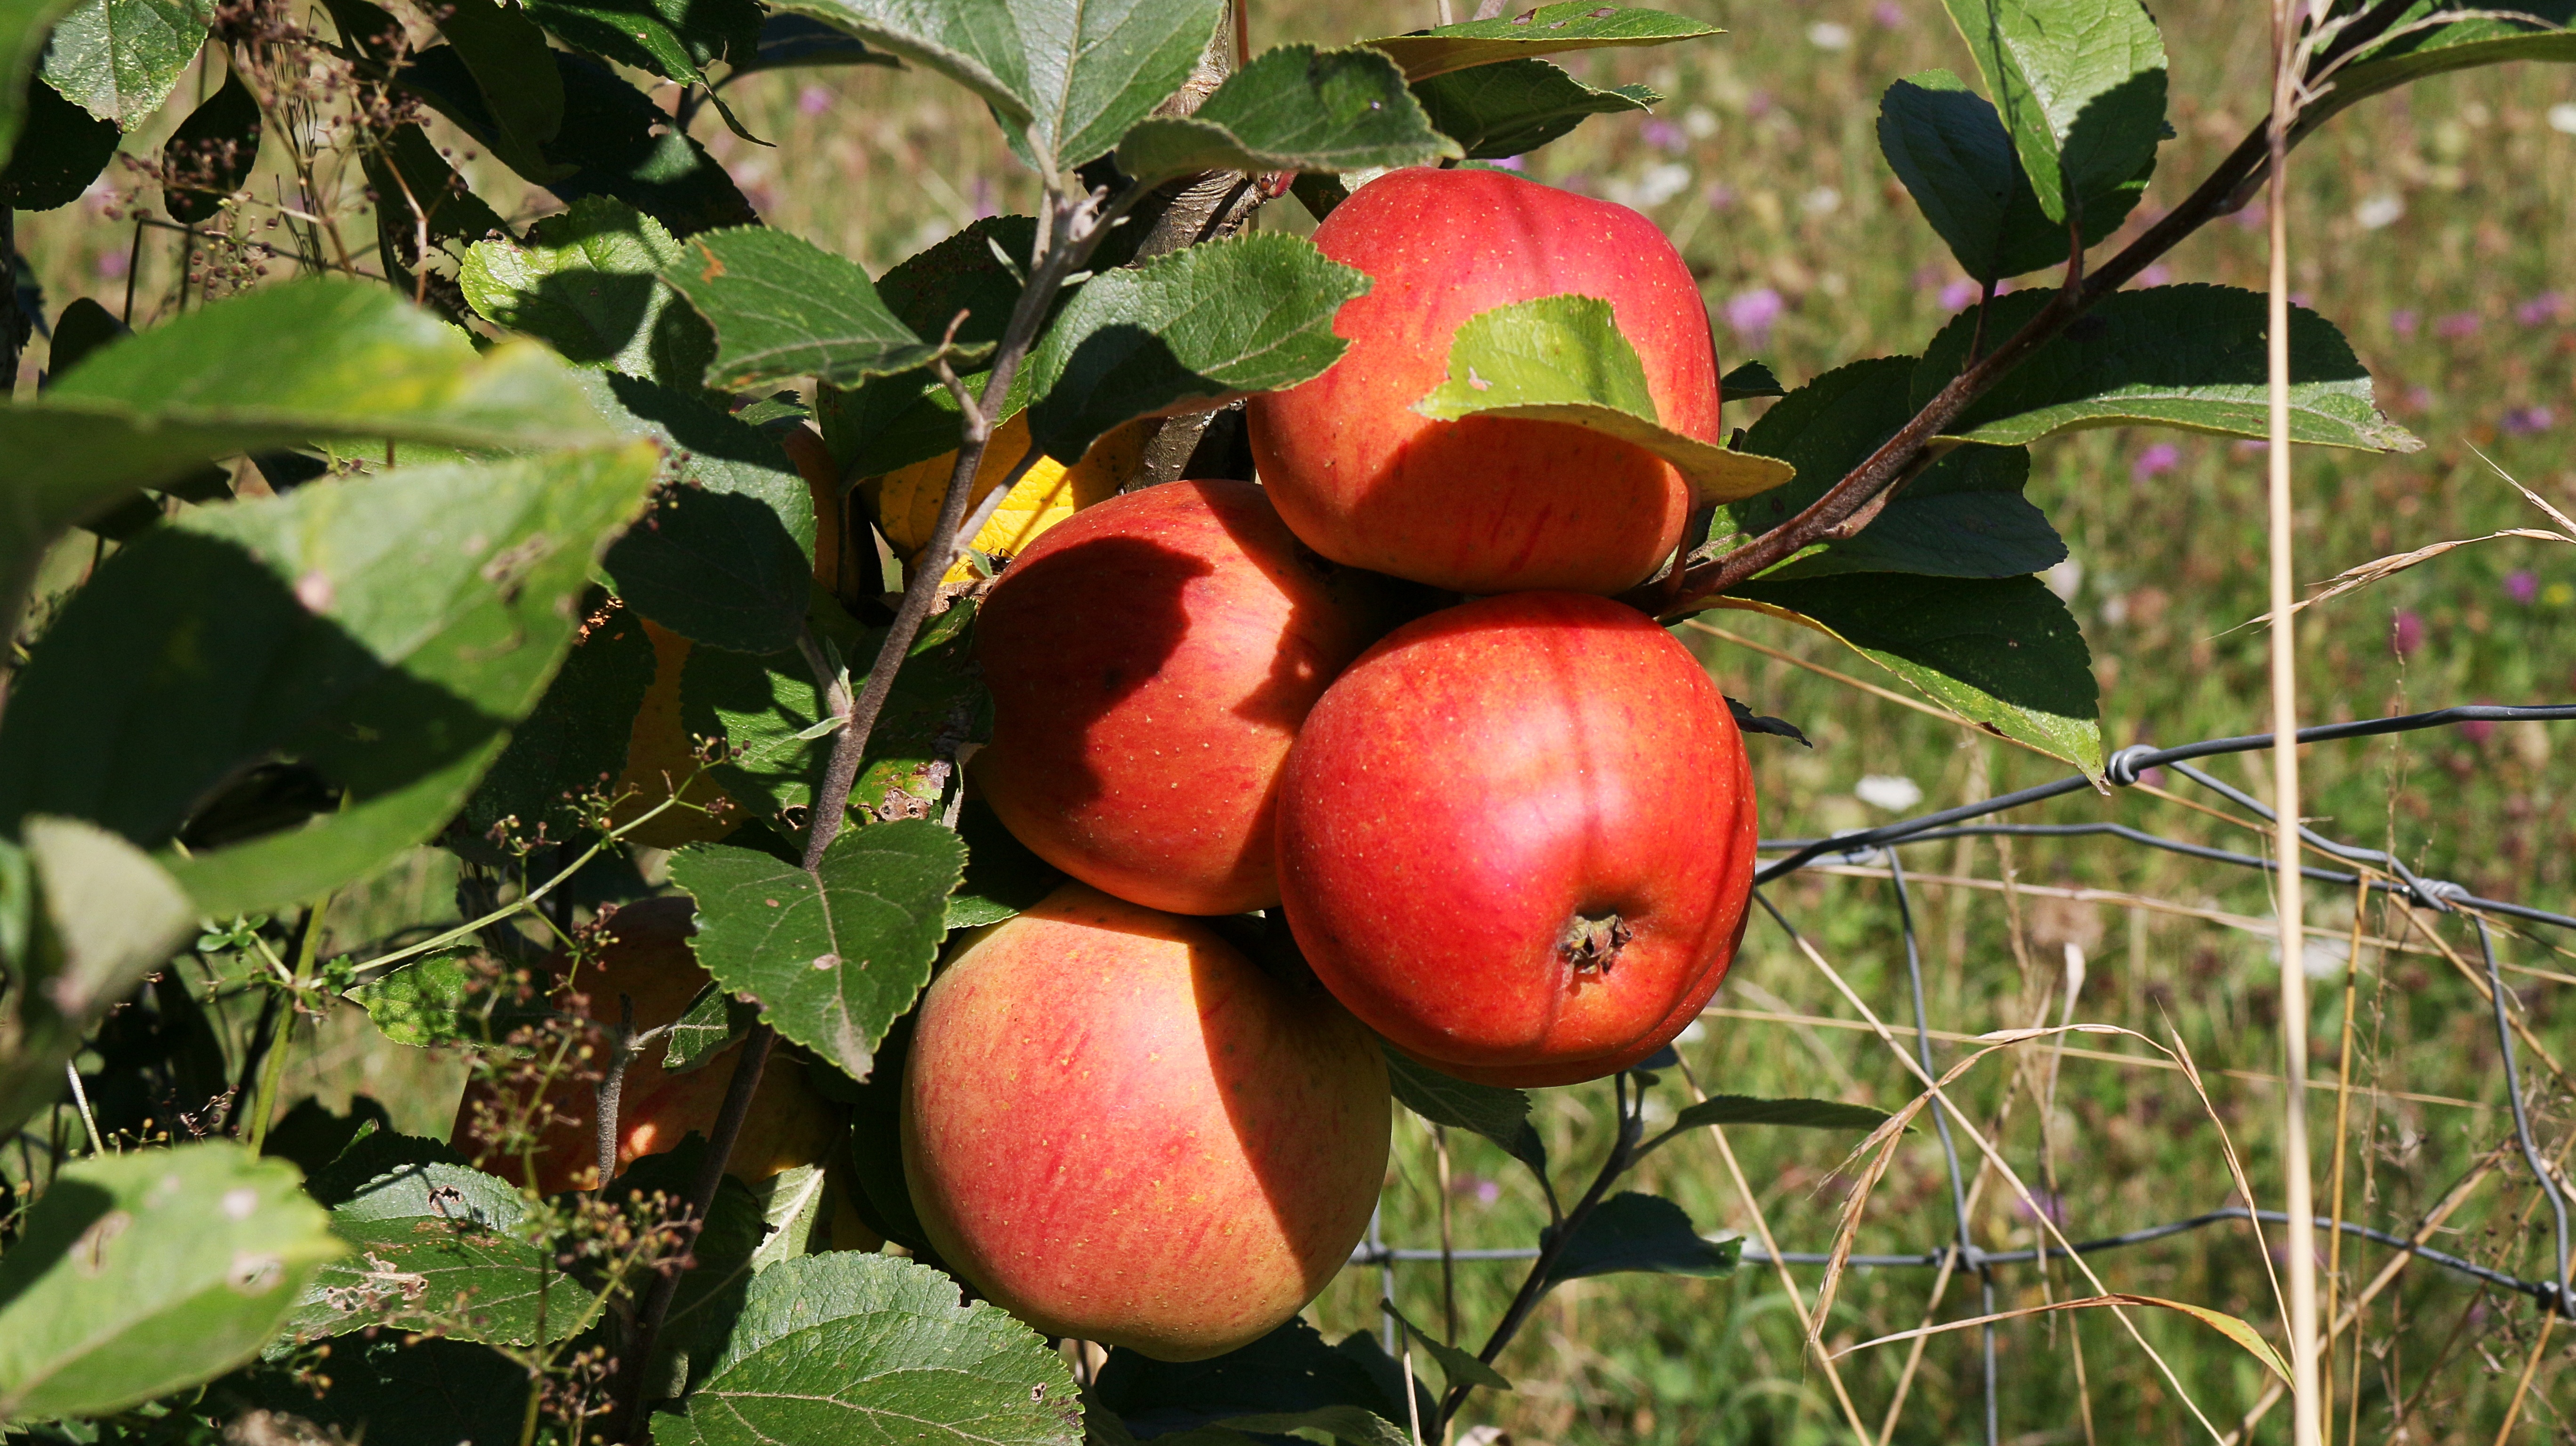
apple, tree, branch, plant, fruit, leaf, flower, food, red, produce, botany, flora, power, fruit tree, apples, flowering plant, rose family, land plant